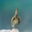
Label: bird